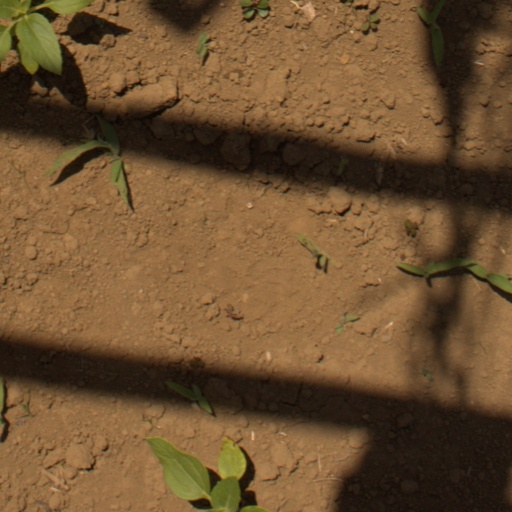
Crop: Jerusalem artichoke